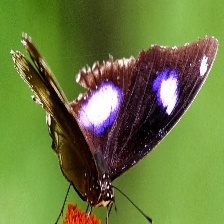
Species: GREAT EGGFLY